Michael Barrymore

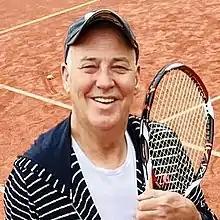
Barrymore in 2020

Michael Ciaran Parker (born 4 May 1952), known by his stage name Michael Barrymore, is an English comedian, influencer and television presenter of game shows and light entertainment programmes on British television in the 1980s, 1990s and 2000s. These included "Strike It Lucky", "My Kind of People", "My Kind of Music," "Kids Say the Funniest Things", and his own variety show, "Barrymore". In 1993, he headlined the "Royal Variety Performance".